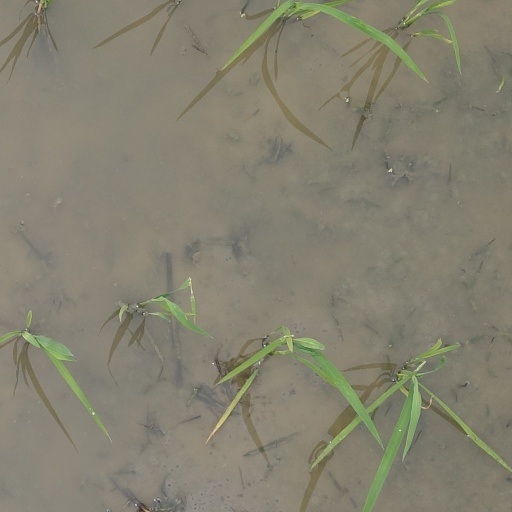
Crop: rice